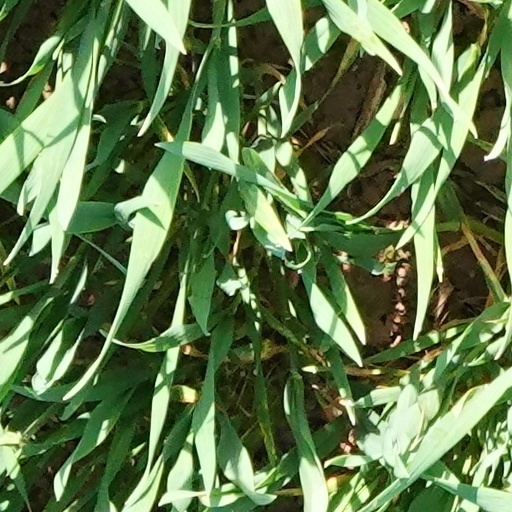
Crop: wheat